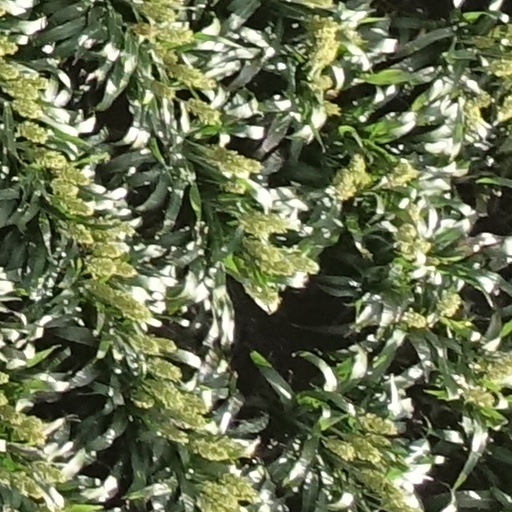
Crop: sorghum